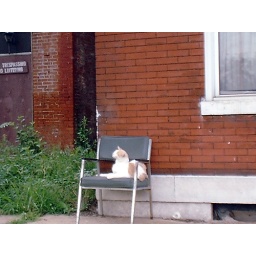
cat in a chair